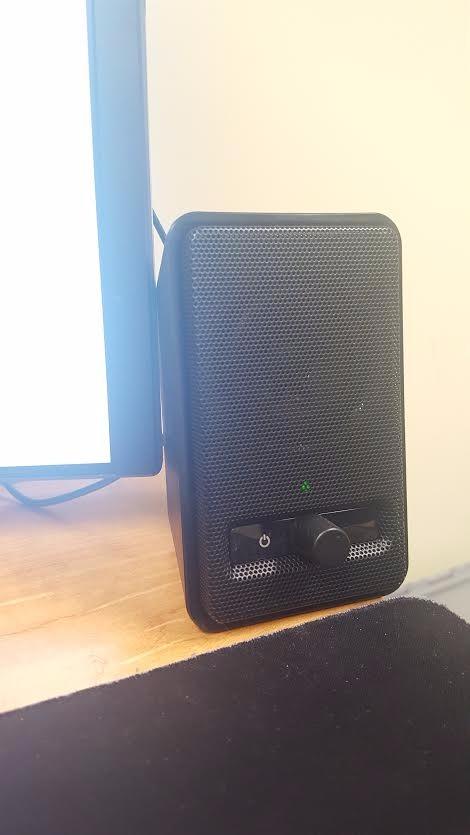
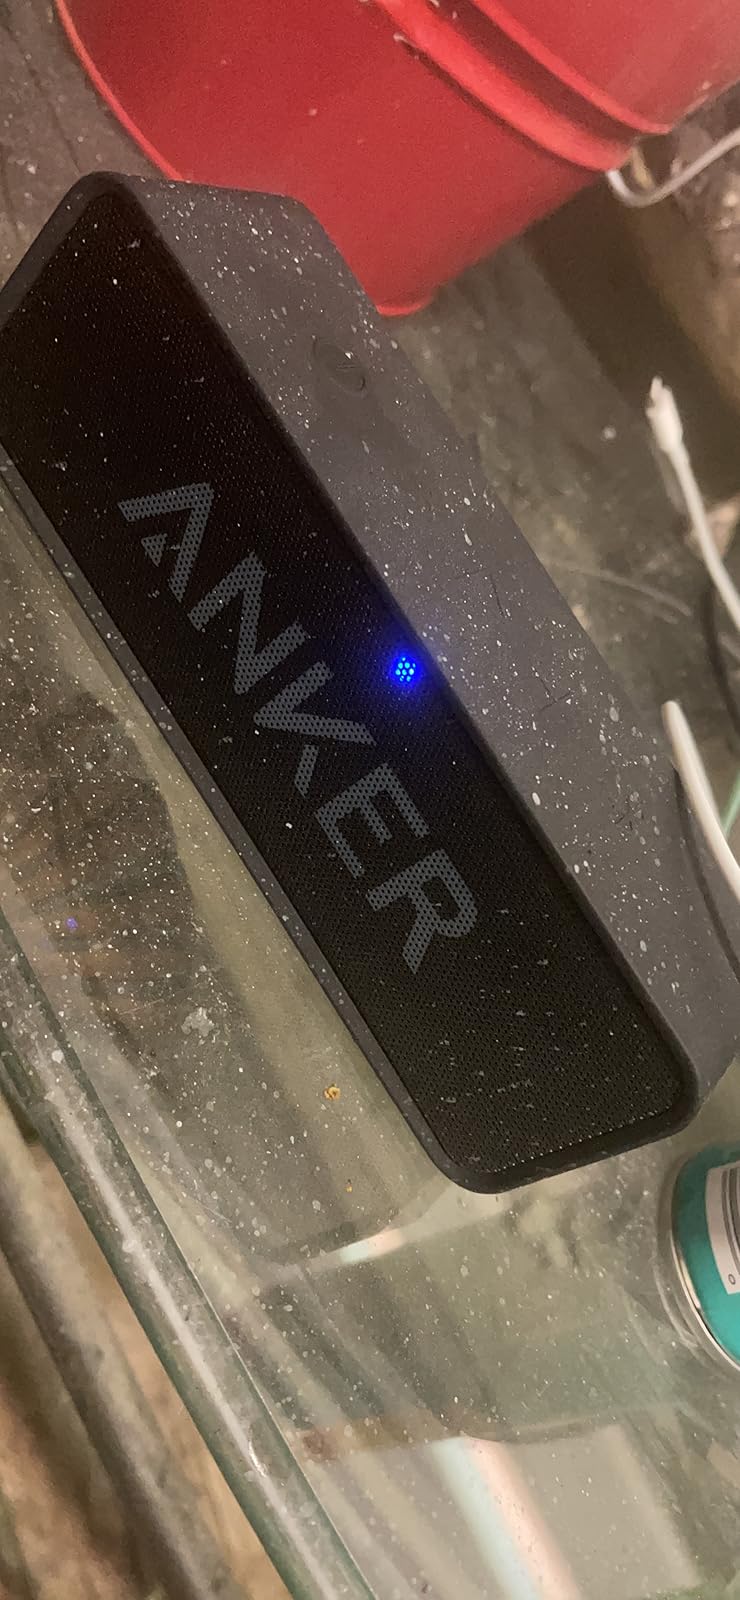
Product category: speaker
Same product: no